Molecular cloud

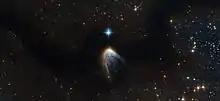
Circinus molecular cloud has a mass around 250,000 times that of the Sun.

Hydrogen is the most abundant species of atom in molecular clouds, and under the right conditions it will form the H molecule. Despite its abundance, the detection of H proved difficult. Due to its symmetrical molecule, H molecules have a weak rotational and vibrational modes, making it virtually invisible to direct observation.